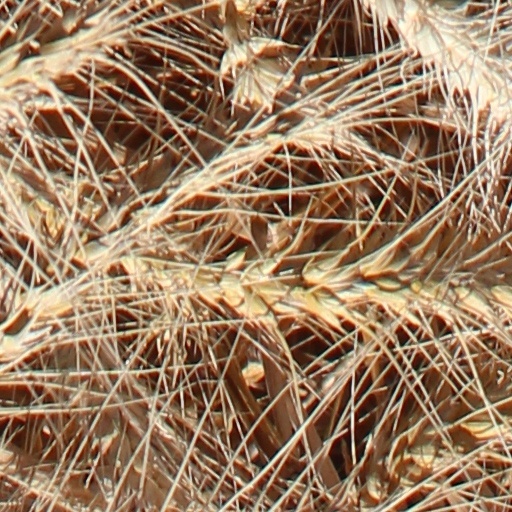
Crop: wheat